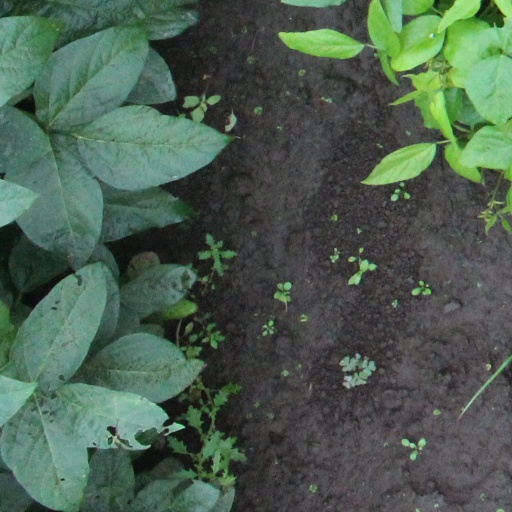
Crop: soybean